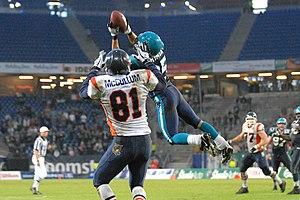
Au football américain et au football canadien, on appelle interception l'action d'un défenseur d'attraper en l'air le ballon destiné à un receveur. Pour valider l'interception, le défenseur doit avoir pleinement possession du ballon à l'intérieur du terrain, comme lors d'une réception offensive.